Steven de Jongh

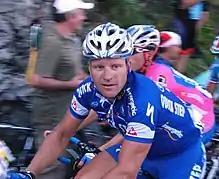
de Jongh in the 2007 Tour de France

Steven de Jongh (born 25 November 1973) is a Dutch former road bicycle racer.